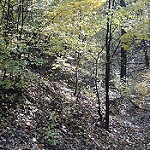
Label: forest